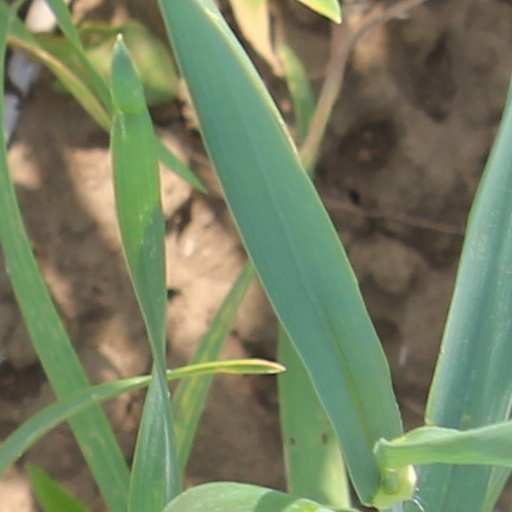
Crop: wheat